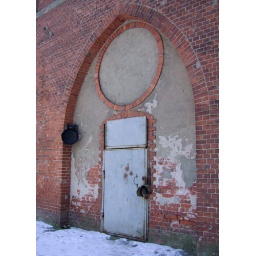
This is doors of water tower in Georgenswalde/Otradnoe